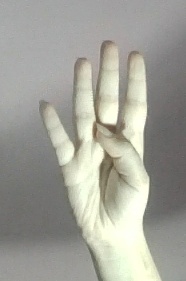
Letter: kaaf